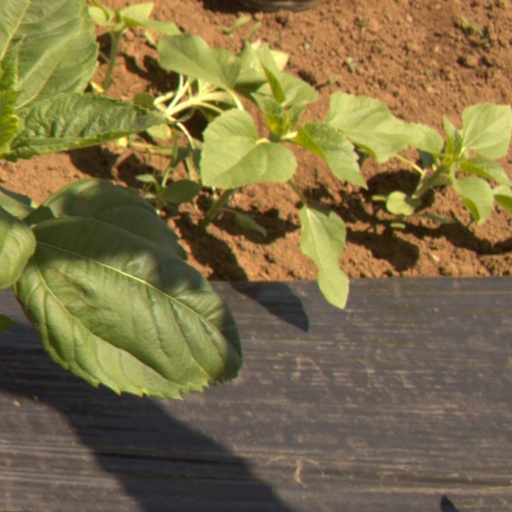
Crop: Jerusalem artichoke